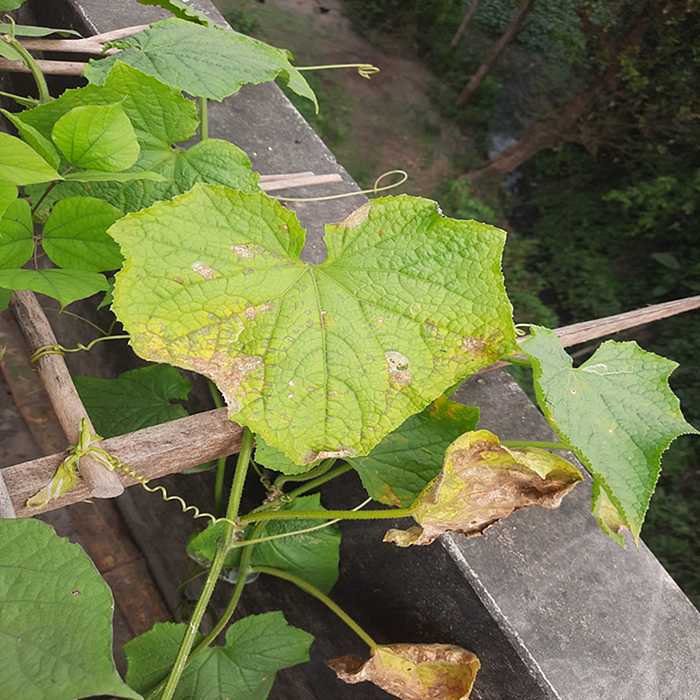
Plant: Cucumber
Label: Anthracnose lesions